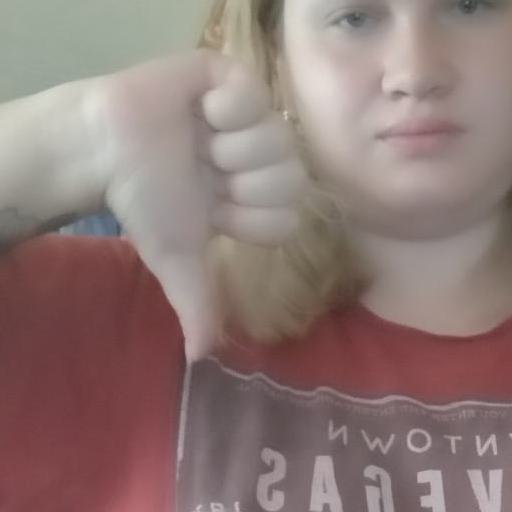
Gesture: dislike